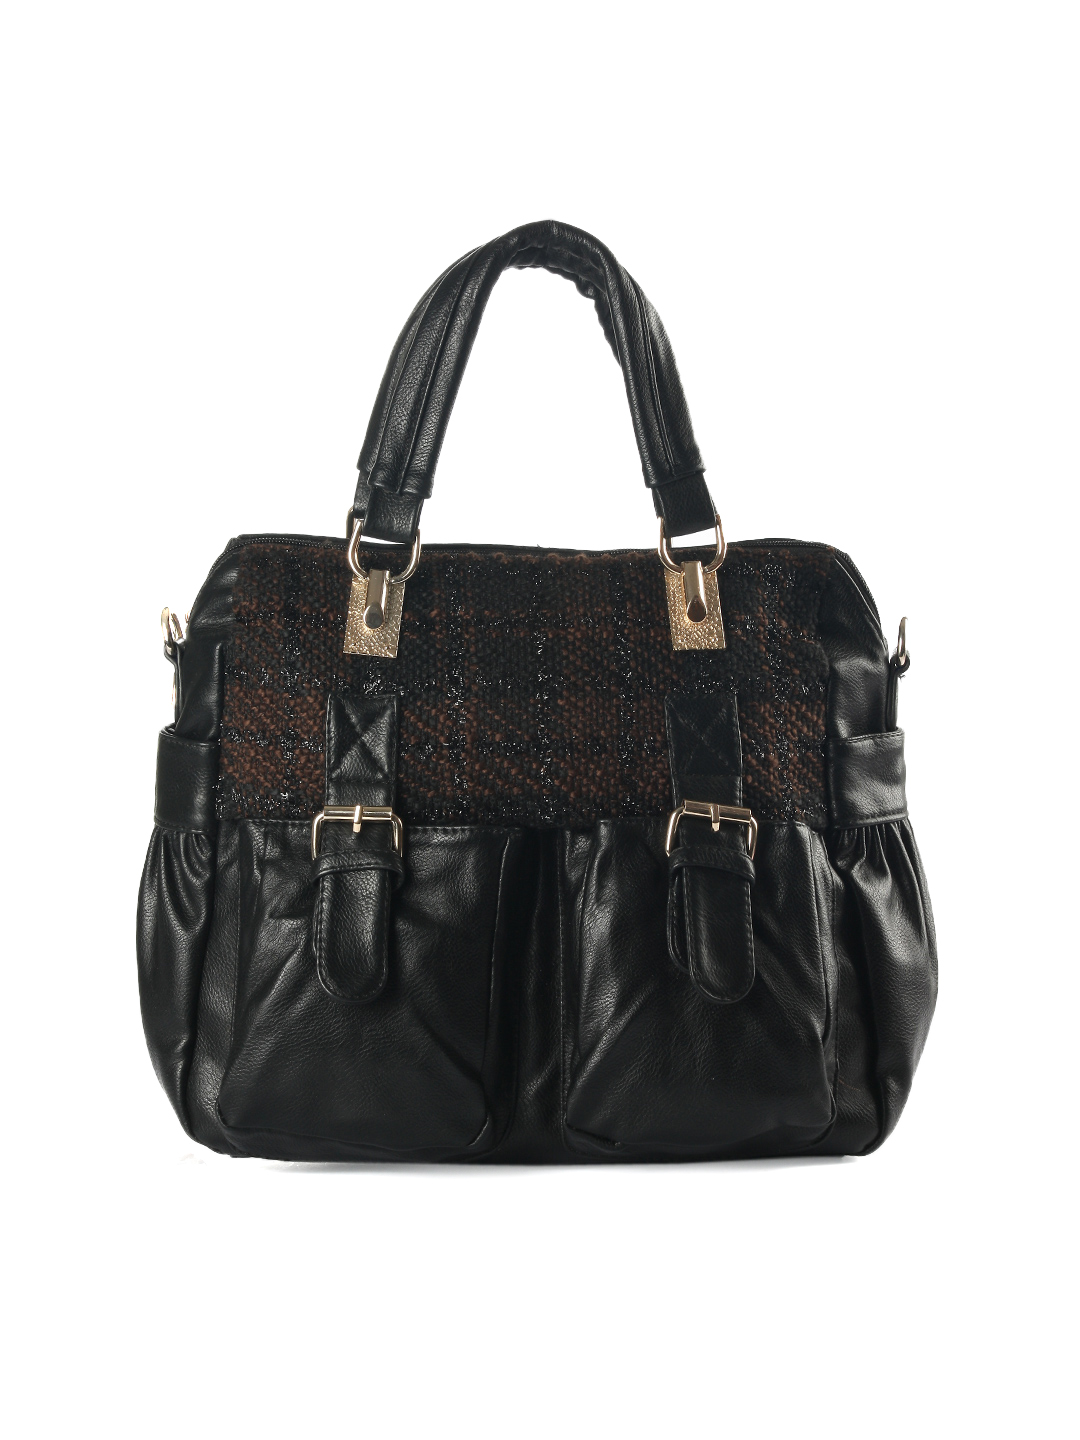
Kiara Black Women Casual Handbag
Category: Accessories / Bags / Handbags
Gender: Women
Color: Black
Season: Winter 2015
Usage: Casual